2017–2020 Thai temple fraud investigations

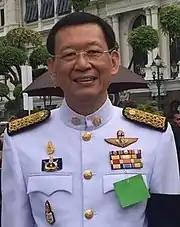
Government officer in military-style suit

Representatives of the Thai monastic community responded to the arrests dumbfounded and saddened. Chao Khun Kasem, head of southern ecclesiastical regions and head of a pro-Buddhist network, accused the Thai junta of lack of transparency. Chao Khun Kasem, as well as Jaroon Wannakasinanont, leader of several pro-Buddhist networks, stated that the government should deal with its own officials first, and only after that deal with the monks involved, if the monks were guilty at all. He argued that if the allocated budget was not used exactly as requested, but was still used for public rather than personal purposes, it was not a serious fault. Pisit Lilawachiropas, former member of the State Audit Office of Thailand, and Korn Meedee, chairman of the Thailand Buddhists Federation, said accusations against temples were not clear. They mentioned that the categories in the budget request procedure were very broad, and therefore different interpretations in applying the budget were likely. Chao Khun Kasem stated that officials often grant large sums to decrease paperwork, and sometimes use the same budget for several temples. Pricha Puemprasith, a scholar at the Thammasart University, stated that Pongporn's very position as director of the NOB was questionable, because he was appointed by the junta rather than by Buddhist representatives.